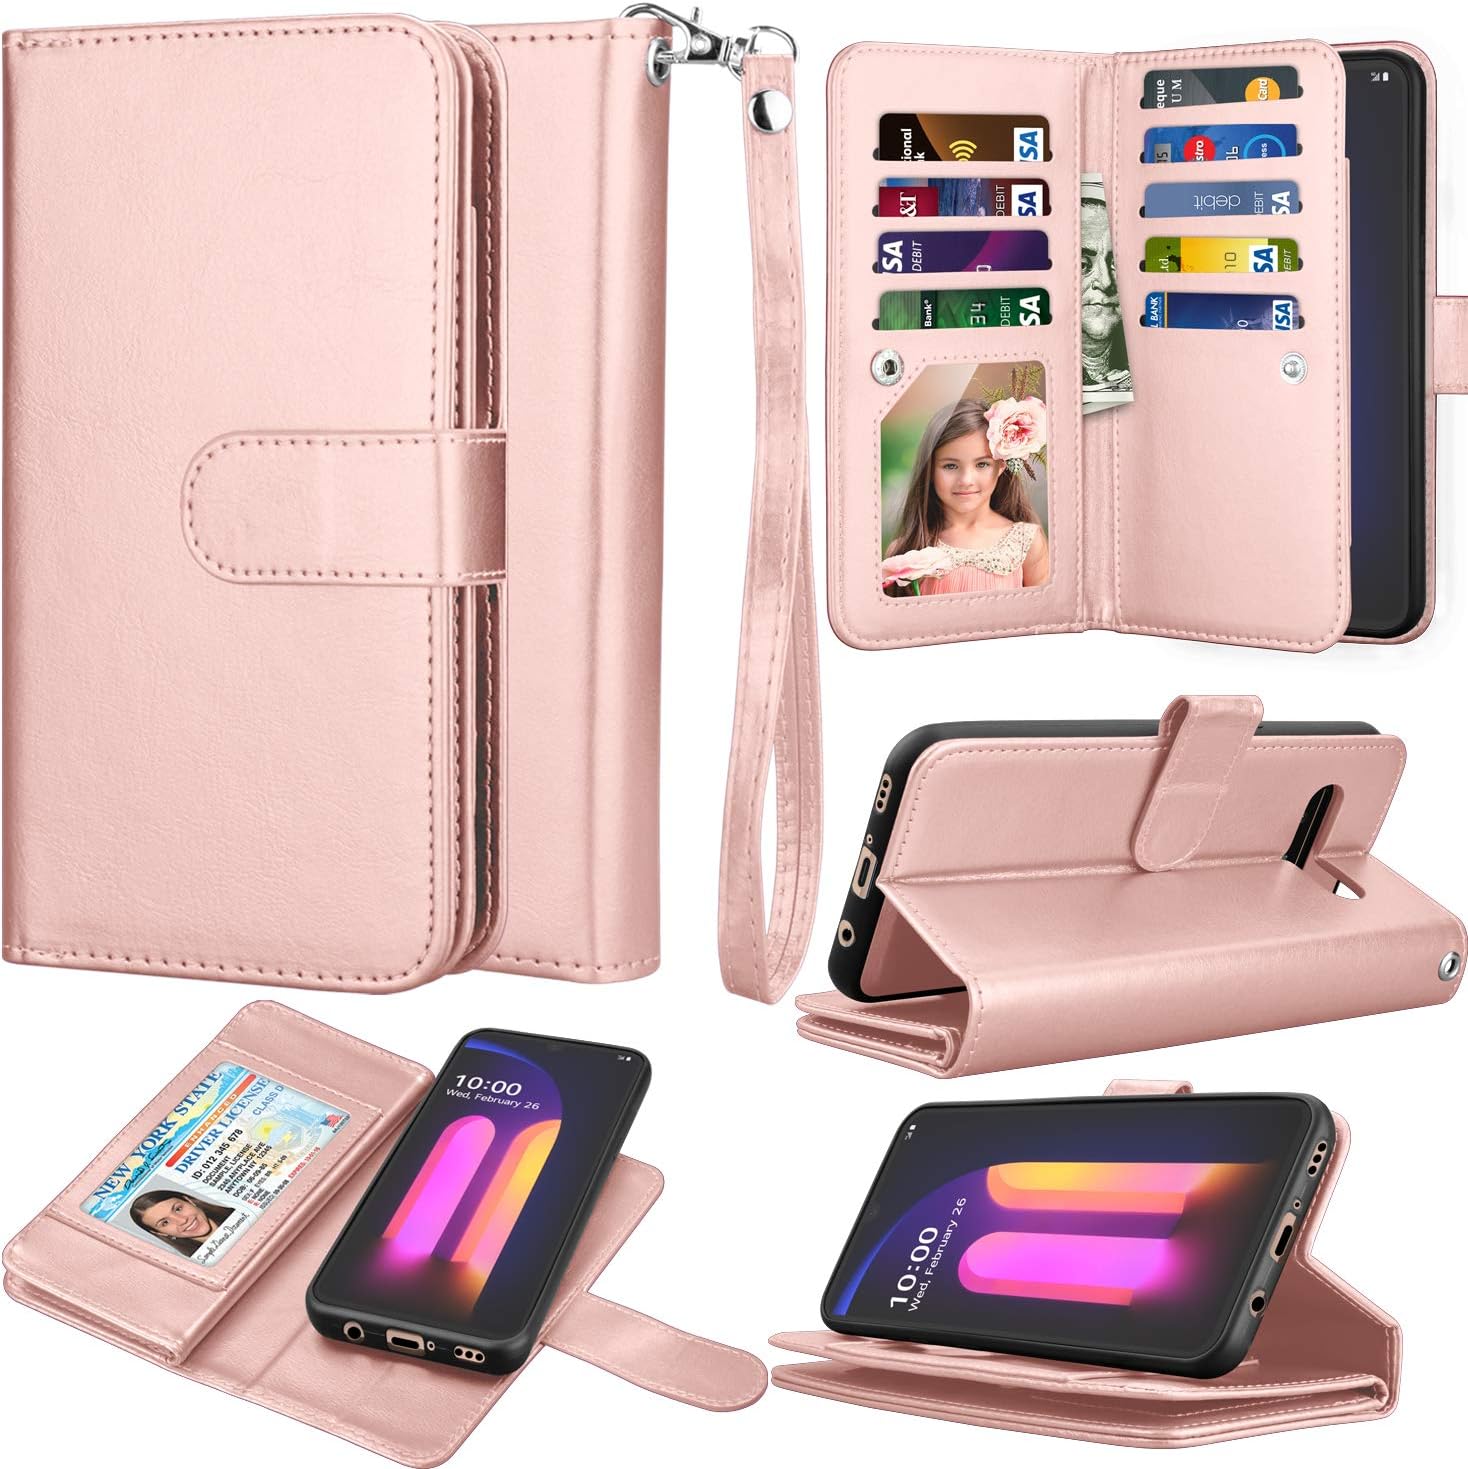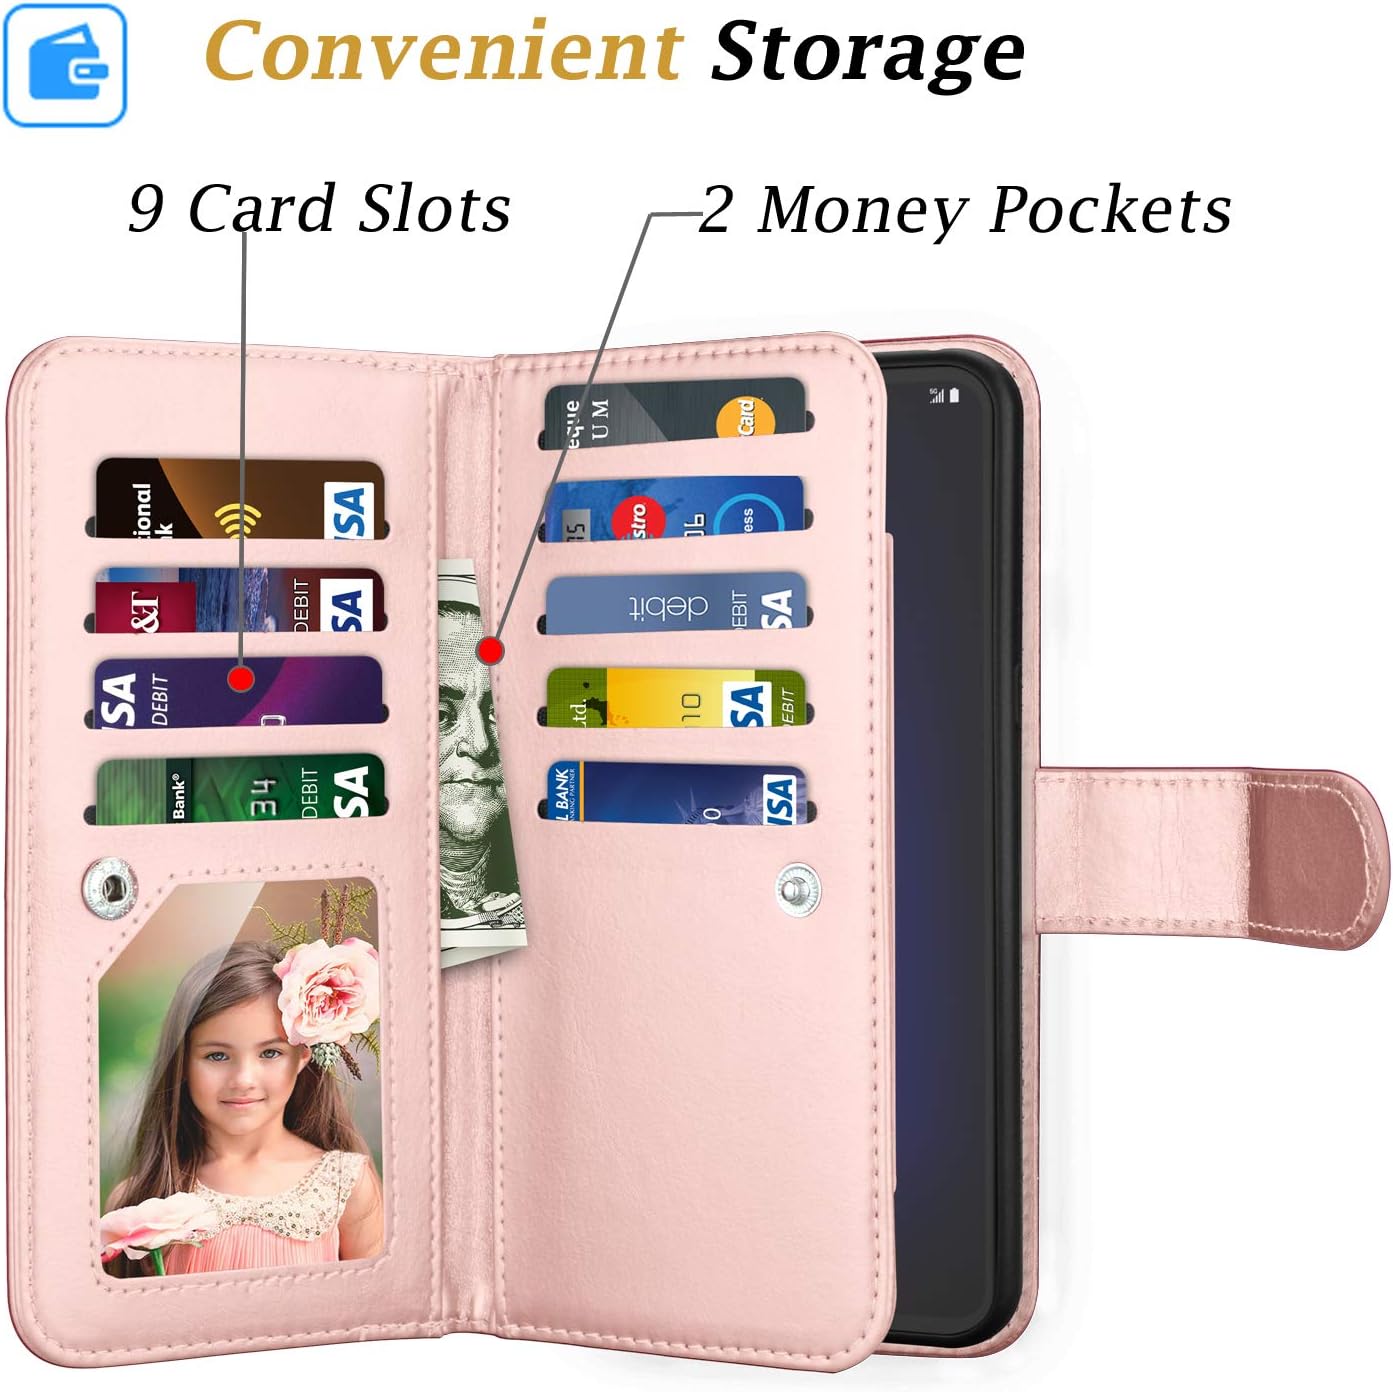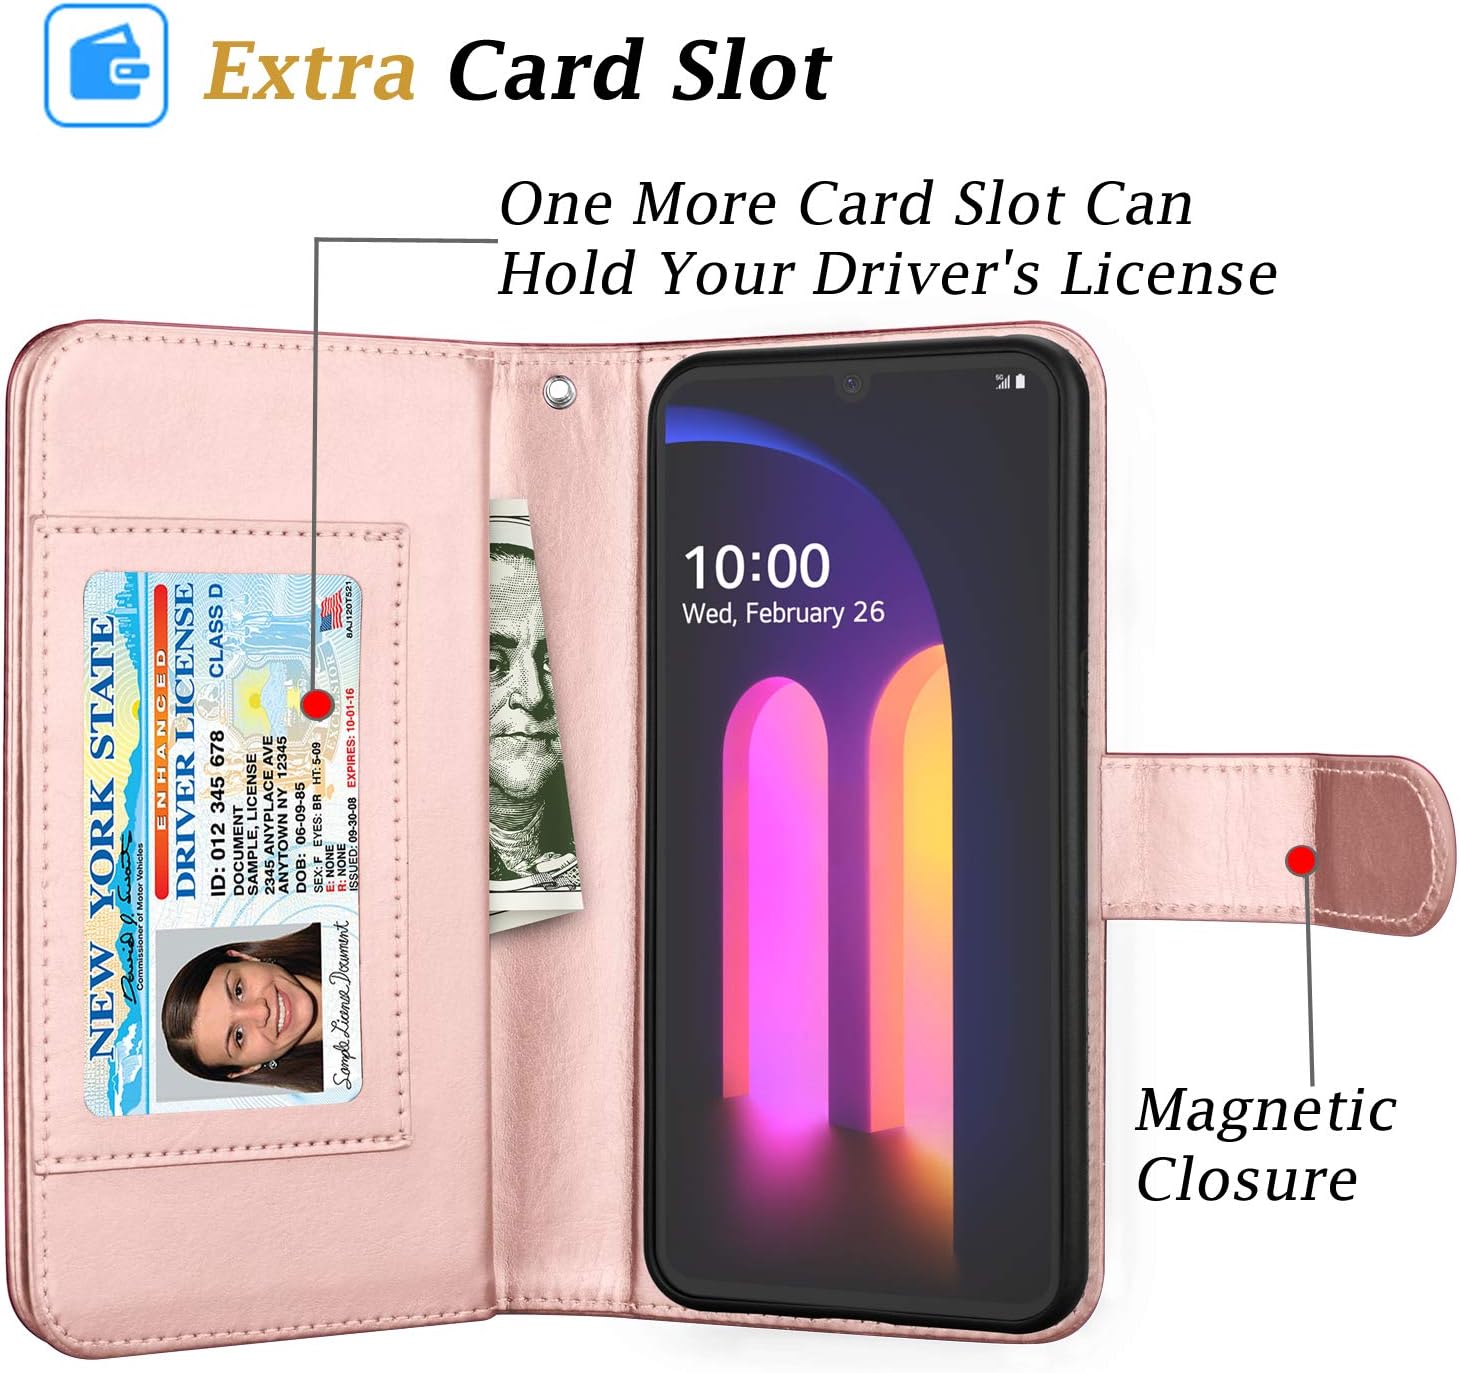
Takfox Compatible for LG V60 ThinQ Case / G9 ThinQ / V60 Wallet Case PU Leather w 9 ID Credit Card Holder Slots Folio Flip Cover Magnetic Detachable Hard Phone Case & Lanyard-Rose Gold
Category: Cell Phones & Accessories
Features: ★100% Brand New and High Quality. ★Luxury PU leather bring a delicate and classic appearance. ★Build in 9 card slots, 2 money pockets slots and 1 license slots, plenty of room for everything you need. ★Standup or Kickstand features for comfortable video viewing, reading, & face Time. ★Included Hard Case for the phone with a strong magnetic back, removable and compact. ★Wrist strap for easy carrying, everything is aligned, perfect for day to day use. ★Suitable for women, men, adults and it goes quite nicely with most purses and outfits. ❤️❤️This Wallet Case is a GREAT BIRTHDAY and HOLIDAY GIFT idea❤️❤️ Compatible with: LG V60 ThinQ / V60 / G9 ThinQ Package Included: 1x Takfox [Ypul Series] LG V60 ThinQ / V60 / G9 ThinQ Wallet Case 1x Hand Strap Reliable after service: 1.One month return and one year warranty service. 2.Your most satisfaction,our all goal. 3.Just contact us if you have any problem,we will be here with you in any time.
Features: 👑[Compatibility] Professional 2-in-1 removable luxurious look and soft touch wallet phone case compatible with your LG G9 ThinQ /V60 ThinQ/V60 Released in 2020 perfectly. | 👑[Multi-Functional] The phone cases lg v60 thinq case with 9 card slots & 2 money pockets conveniently store multi credit cards, cash, ID, lovers or child's photo. Meeting your all day needs outside. | 👑[Material] Wallet case for g9 thinq composed of advanced PU Leather, Magnets and PC, non-toxic and eco-friendly. Detachable slim magnetic cover case can be used separately, in case you want a simple thinq case at times. | 👑[Splendid Protection] This lg v60 thinq wallet phone case offers protection from scratches, everyday wear and tear and light drops, keeps your phone durable and fashionable. | 👑[LG V60 ThinQ Wallet Case] Precision cut-outs allow easy access to all buttons. Kickstand support feature for comfortable video viewing, reading, & face Time.